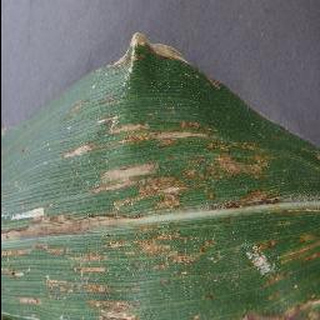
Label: corn_cercospora_leaf_spot